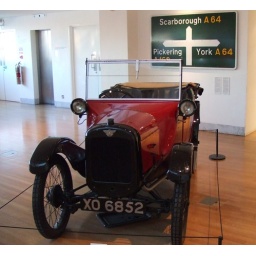
Car in front of road sign at the Design Museum on London's South Bank